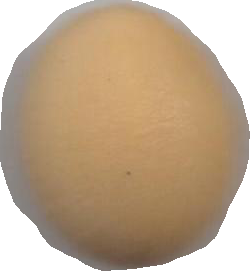
Variety: Dega